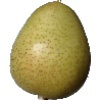
Label: Pear 1